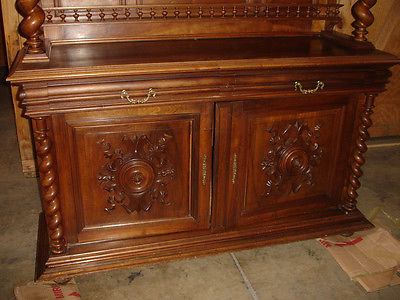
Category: cabinet